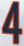
Number: 4